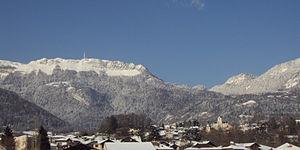
Le Petit Mont Rond (ou Montrond) et le col de la Faucille au dessus de la ville de Gex (Ain, France) en hiver.
Le col de la Faucille est un col de montagne routier culminant à 1 320 m d'altitude dans le massif du Jura. Il doit son nom à sa silhouette en forme de faucille lorsqu'il est vu depuis son versant lémanique.